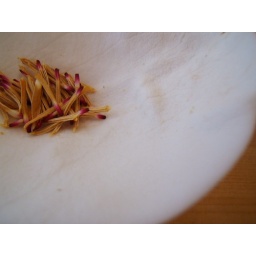
A bunch of dried old Magnolia stamens huddle deep in the cup of a Magnolia flower petal.